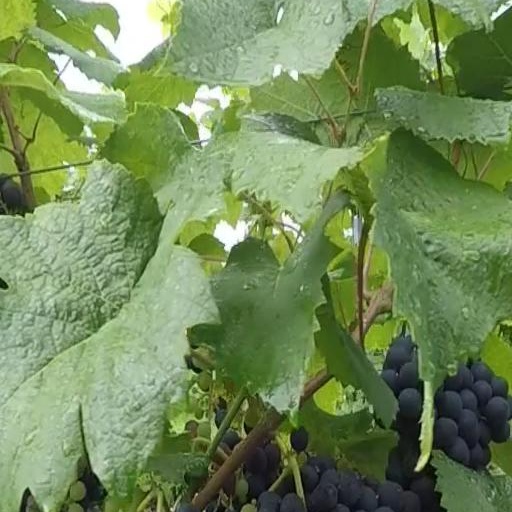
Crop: grape